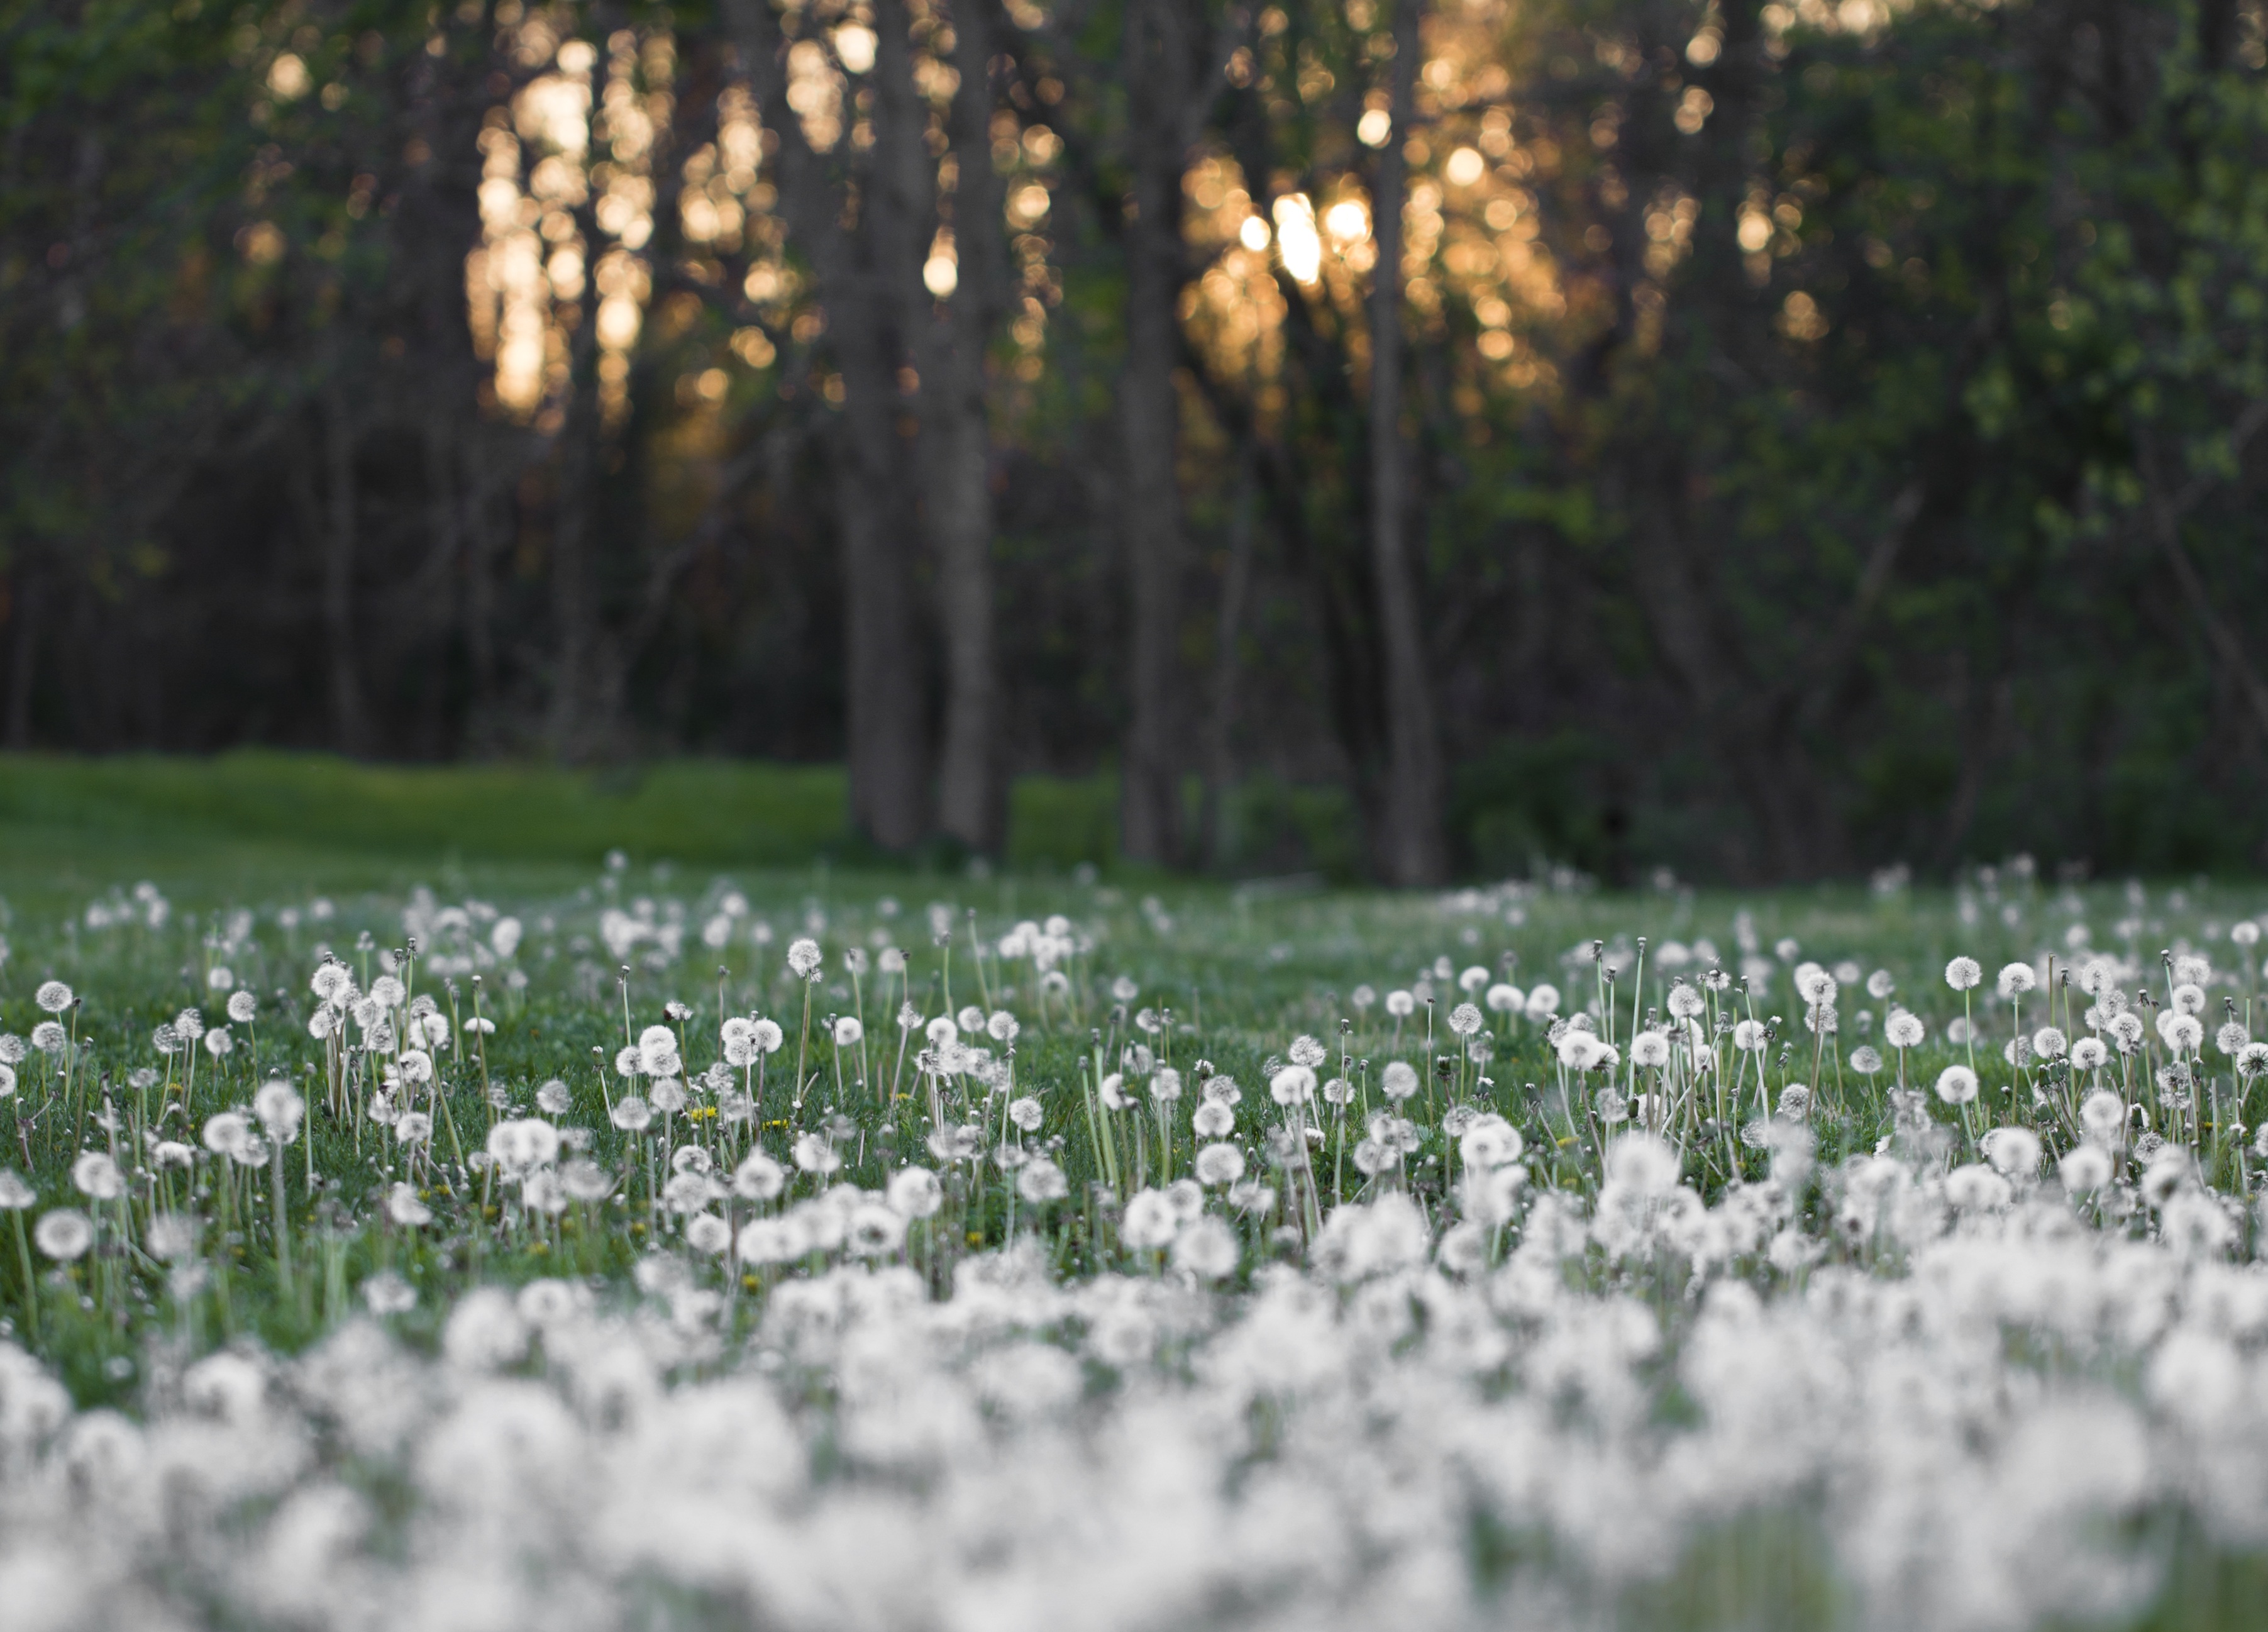
nature, forest, grass, blossom, plant, white, field, lawn, meadow, sunlight, leaf, flower, bloom, environment, spring, green, fresh, botany, blooming, flora, season, wildflower, outdoors, woods, colors, vegetation, dandelions, scene, woodland, rural area, flowering plant, grass family, land plant